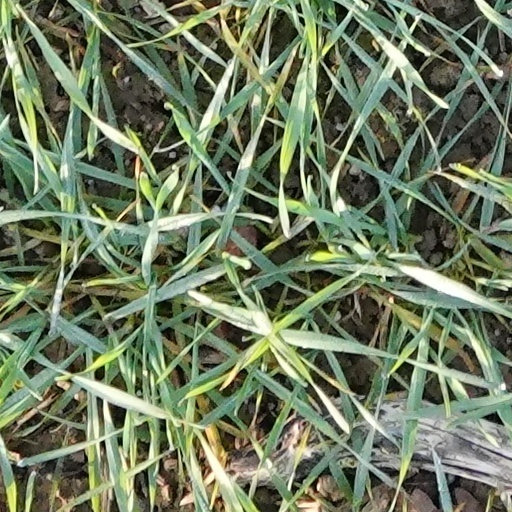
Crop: wheat